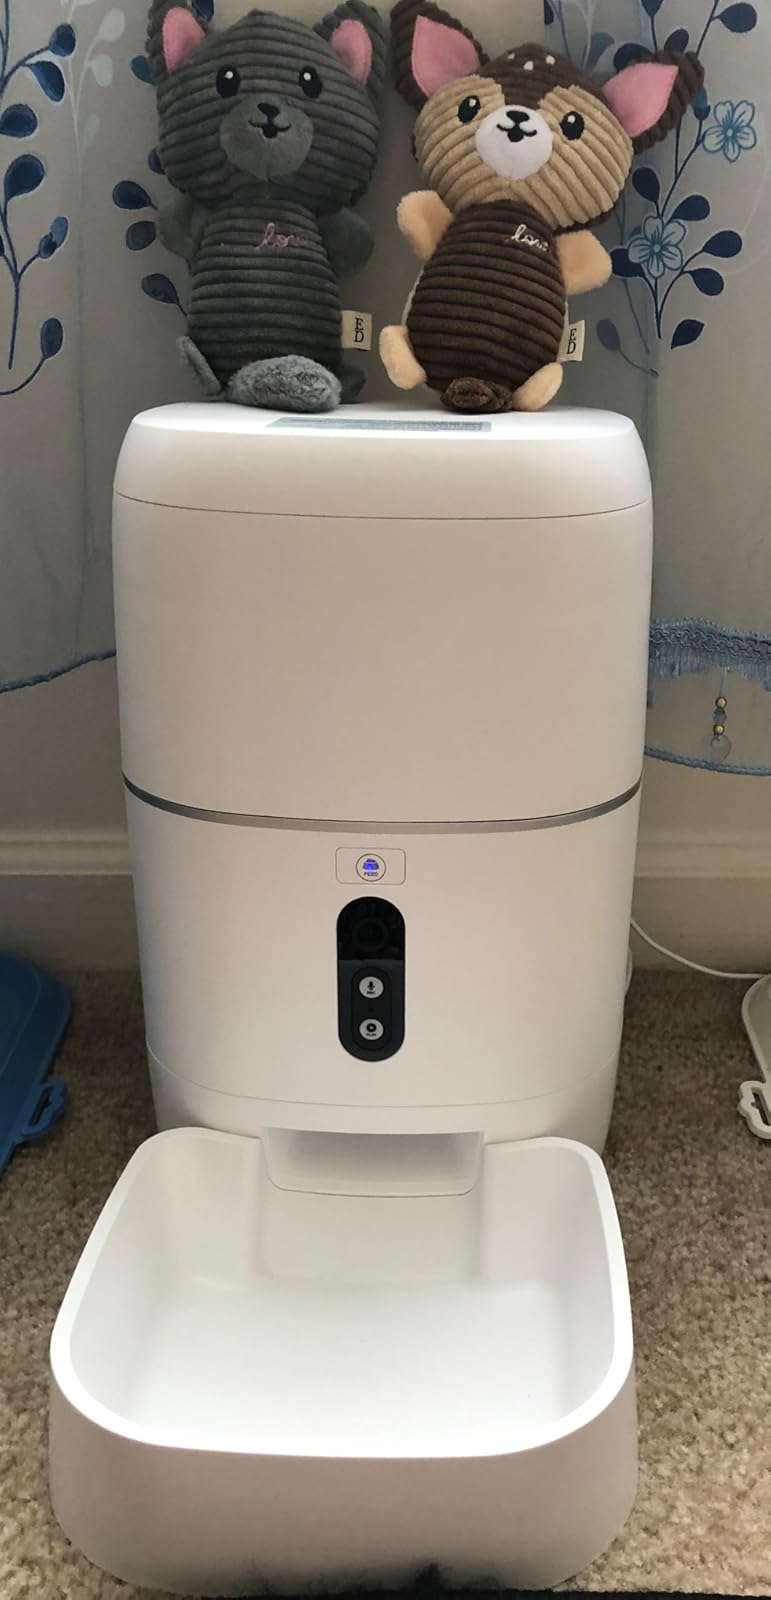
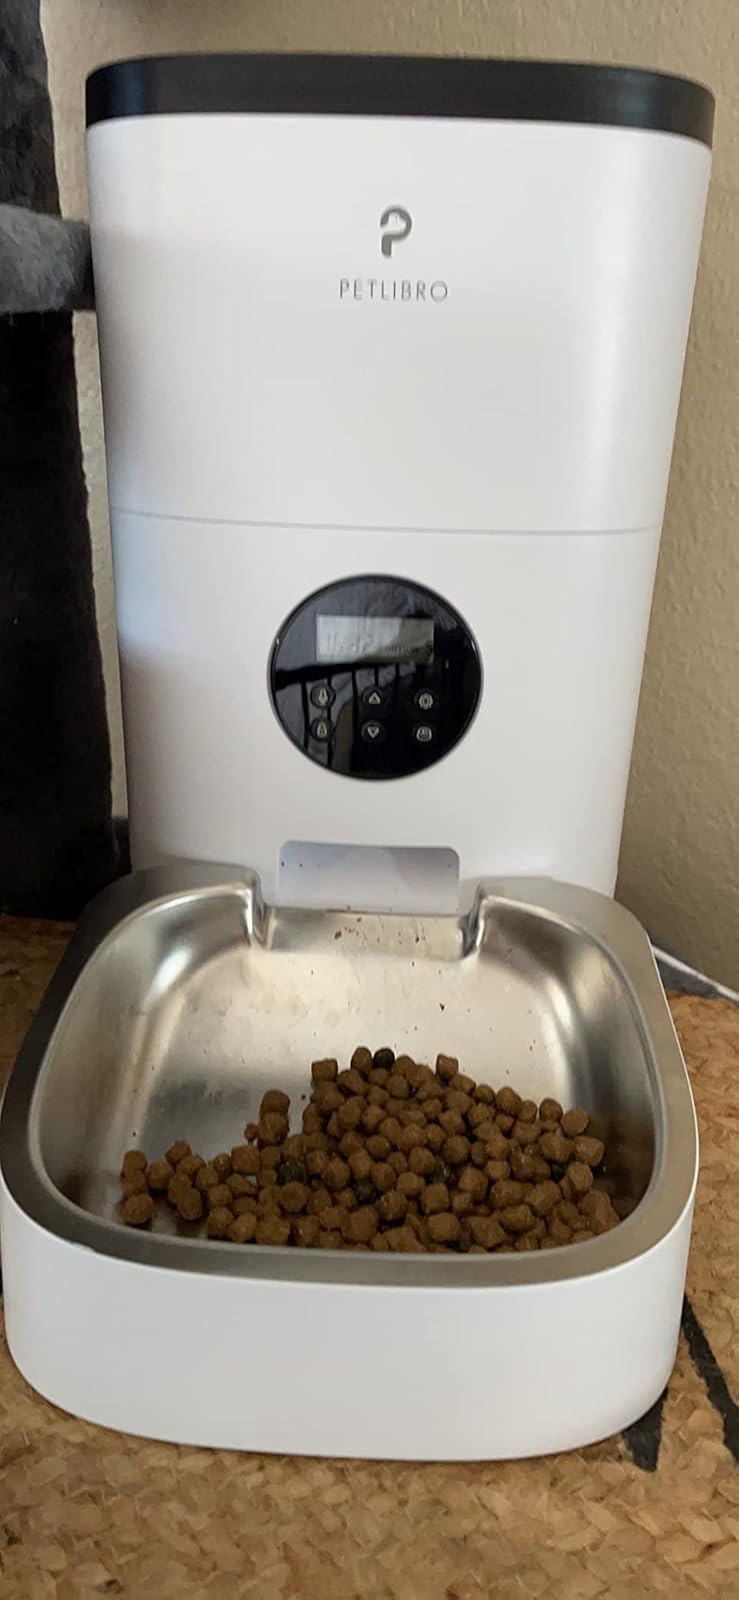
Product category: items_feeder
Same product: no